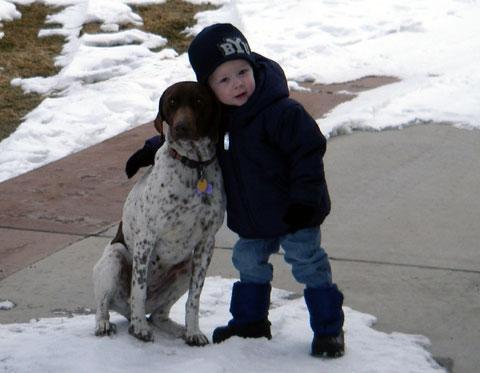
German_short-haired_pointer